John Barnhill (American football)

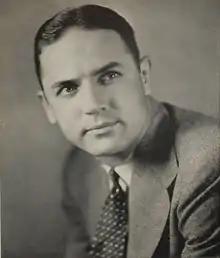
Barnhill from "The 1942 Volunteer"

John Henry "Barnie" Barnhill (February 23, 1903 – October 21, 1973) was an American football player, coach, and college athletics administrator. He served as the head coach at the University of Tennessee (1941–1945) and the University of Arkansas (1946–1949), compiling a record of 54–22–5.